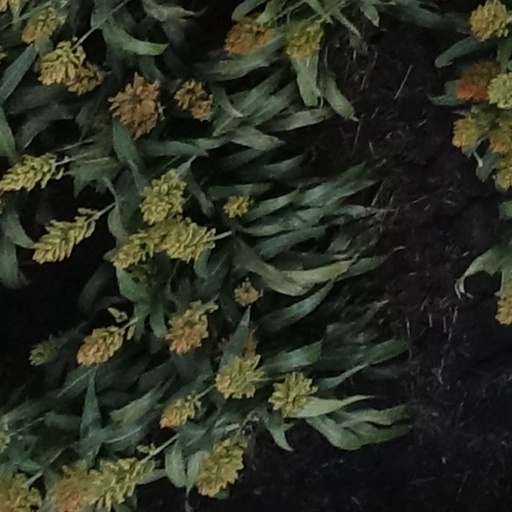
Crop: sorghum